Hikime Station

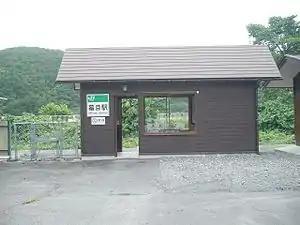
Hikime Station, September 2007

is a railway station on the Yamada Line in the city of Miyako, Iwate, Japan, operated by East Japan Railway Company (JR East).